Arsène Lupin versus Herlock Sholmes

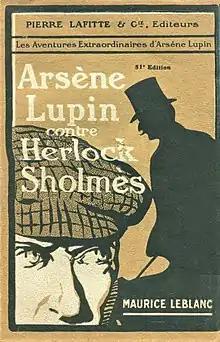
Cover

Arsène Lupin versus Herlock Sholmes is the second collection of Arsène Lupin stories written by Maurice Leblanc, featuring two adventures following a match of wits between Lupin and Herlock Sholmes. The character "Herlock Sholmes" is a transparent reference to Sherlock Holmes of Arthur Conan Doyle's detective stories, who appeared in "Sherlock Holmes Arrives Too Late", one of the eight stories in the first collection, "Arsène Lupin, Gentleman Burglar". The collection was translated twice into English, as "Arsène Lupin versus Herlock Sholmes" in the US (1910, by George Morehead), and as "Arsène Lupin versus Holmlock Shears" in the UK (1910, by Alexander Teixeira de Mattos, printed as "The Blonde Lady" in the US).